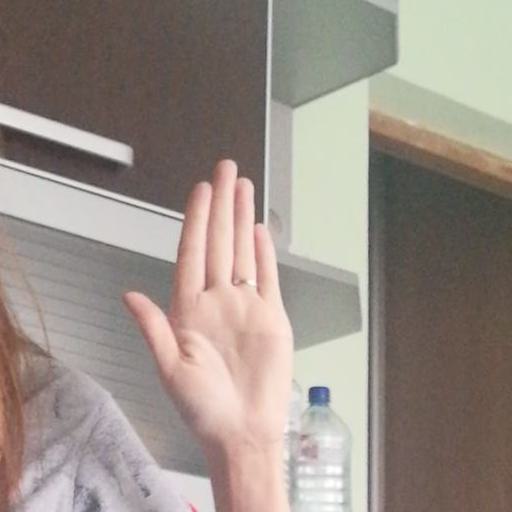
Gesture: stop